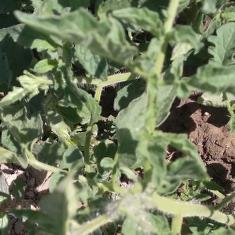
Crop: Tomato
Condition: healthy-leaf